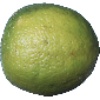
Label: Limes 1